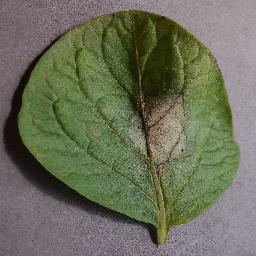
Label: Potato___Late_blight